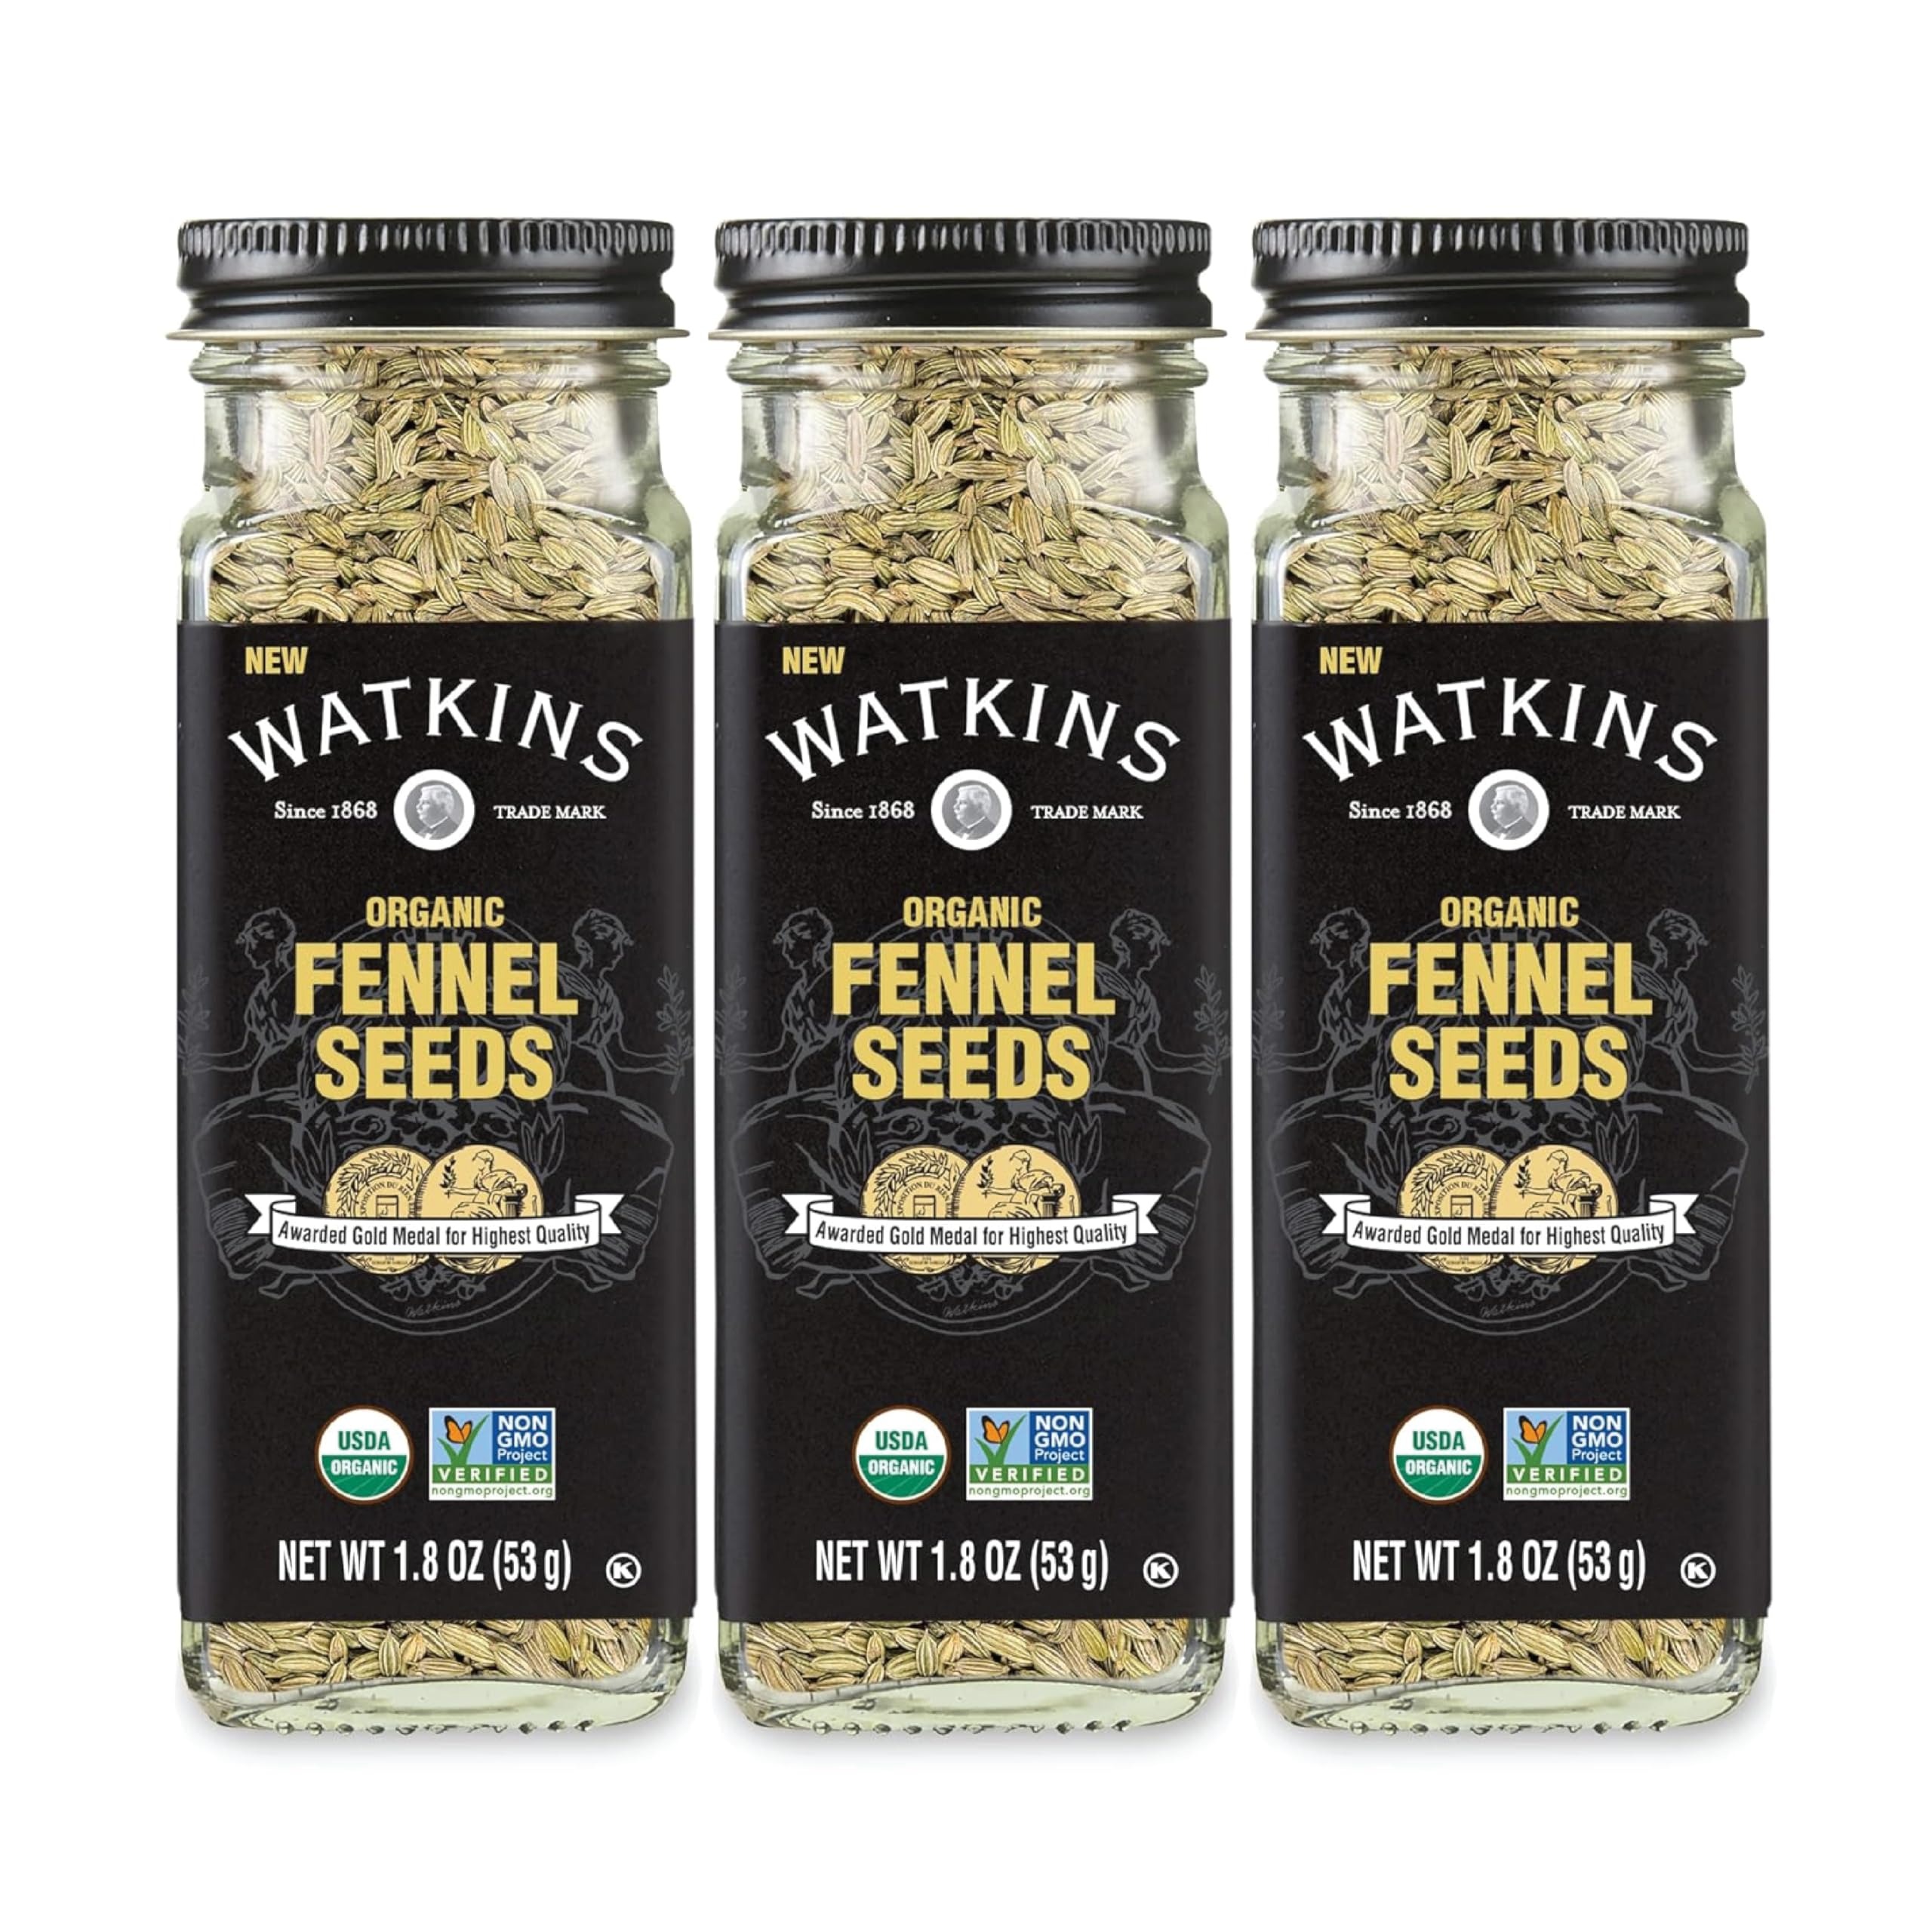
Item Name: Watkins Organic Fennel Seeds, 1.8 oz, Pack of 3
Bullet Point 1: Superior quality, gourmet spices and herbs
Bullet Point 2: Custom recyclable bottle
Bullet Point 3: Add taste and aroma to curries, stews, soups, bread desserts and beverages.
Bullet Point 4: Combine with basil, oregano, and thyme to flavor pasta sauce. Blend with other spices to season poultry or fish.
Bullet Point 5: USDA certified organic
Value: 5.4
Unit: Fl Oz

Price: 6.78